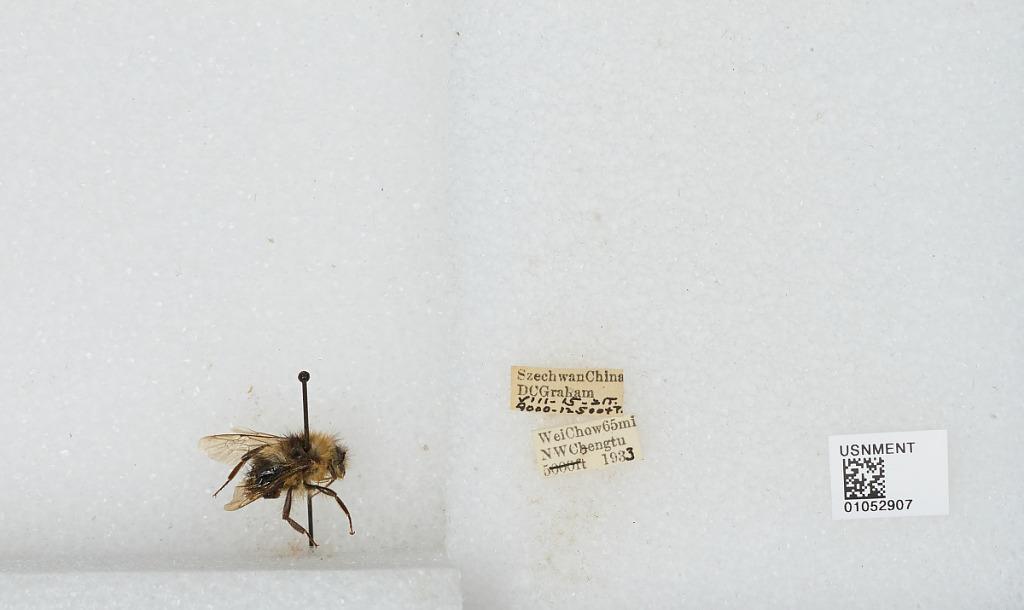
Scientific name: Bombus sp.
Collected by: D. Graham
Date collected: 1933-8-15
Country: China
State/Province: Sichuan
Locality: Wei Chow 65 mi NW Chengdu